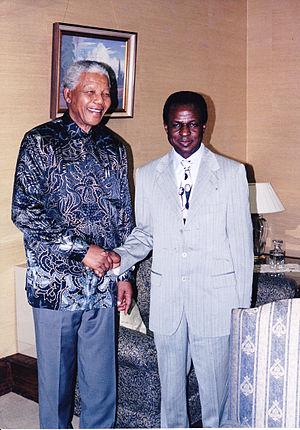
Emmanuel Dungia est un diplomate de la République démocratique du Congo et auteur de l'ouvrage : Mobutu et l'argent du Zaïre: les révélations d'un diplomate, ex-agent des Services secrets, incluant le rapport rédigé pour le Fonds monétaire international par Erwin Blumenthal, ancien directeur des Affaires Étrangères de la Bundesbank. Dungia est également connu pour son arrestation, comparution et acquittement par le gouvernement congolais d’avoir participé à un complot visant à renverser Laurent Kabila assassiné le 16 janvier 2001.